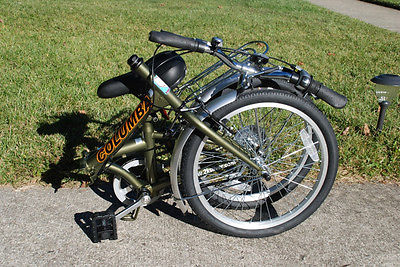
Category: bicycle